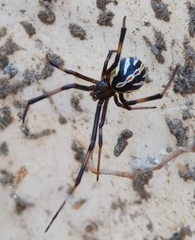
Species: Lactrodectus_hesperus